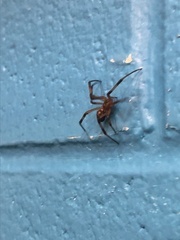
Species: Lactrodectus_hesperus